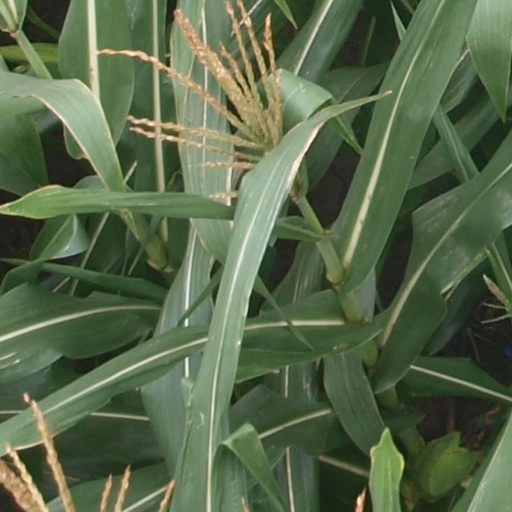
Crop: maize; corn